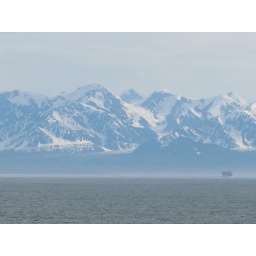
That's a cruise ship in the foreground on the right. The mountains inspire awe.